American Drum Horse

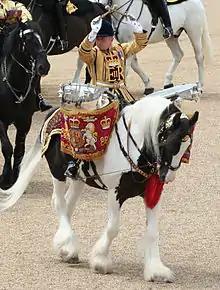
A drum-horse of the Household Cavalry leading the mounted band at the Trooping of the Colour in 2007

The American Drum Horse is a modern American breed of heavy horse of draft type. It is based on, and named for, the drum horse of the Life Guards of the British Royal Household Cavalry, which carries the kettle-drummer and large silver kettle-drums, and is usually a Clydesdale or Shire, and often either piebald or skewbald. Other regiments have drum-horses of other colors and breeds.